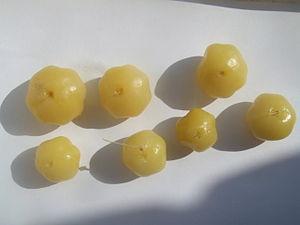
Le girembellier est un arbre de Madagascar répandu également dans le sud asiatique. Il appartient à la famille des Euphorbiaceae, ou des Phyllanthaceae selon la classification phylogénétique.